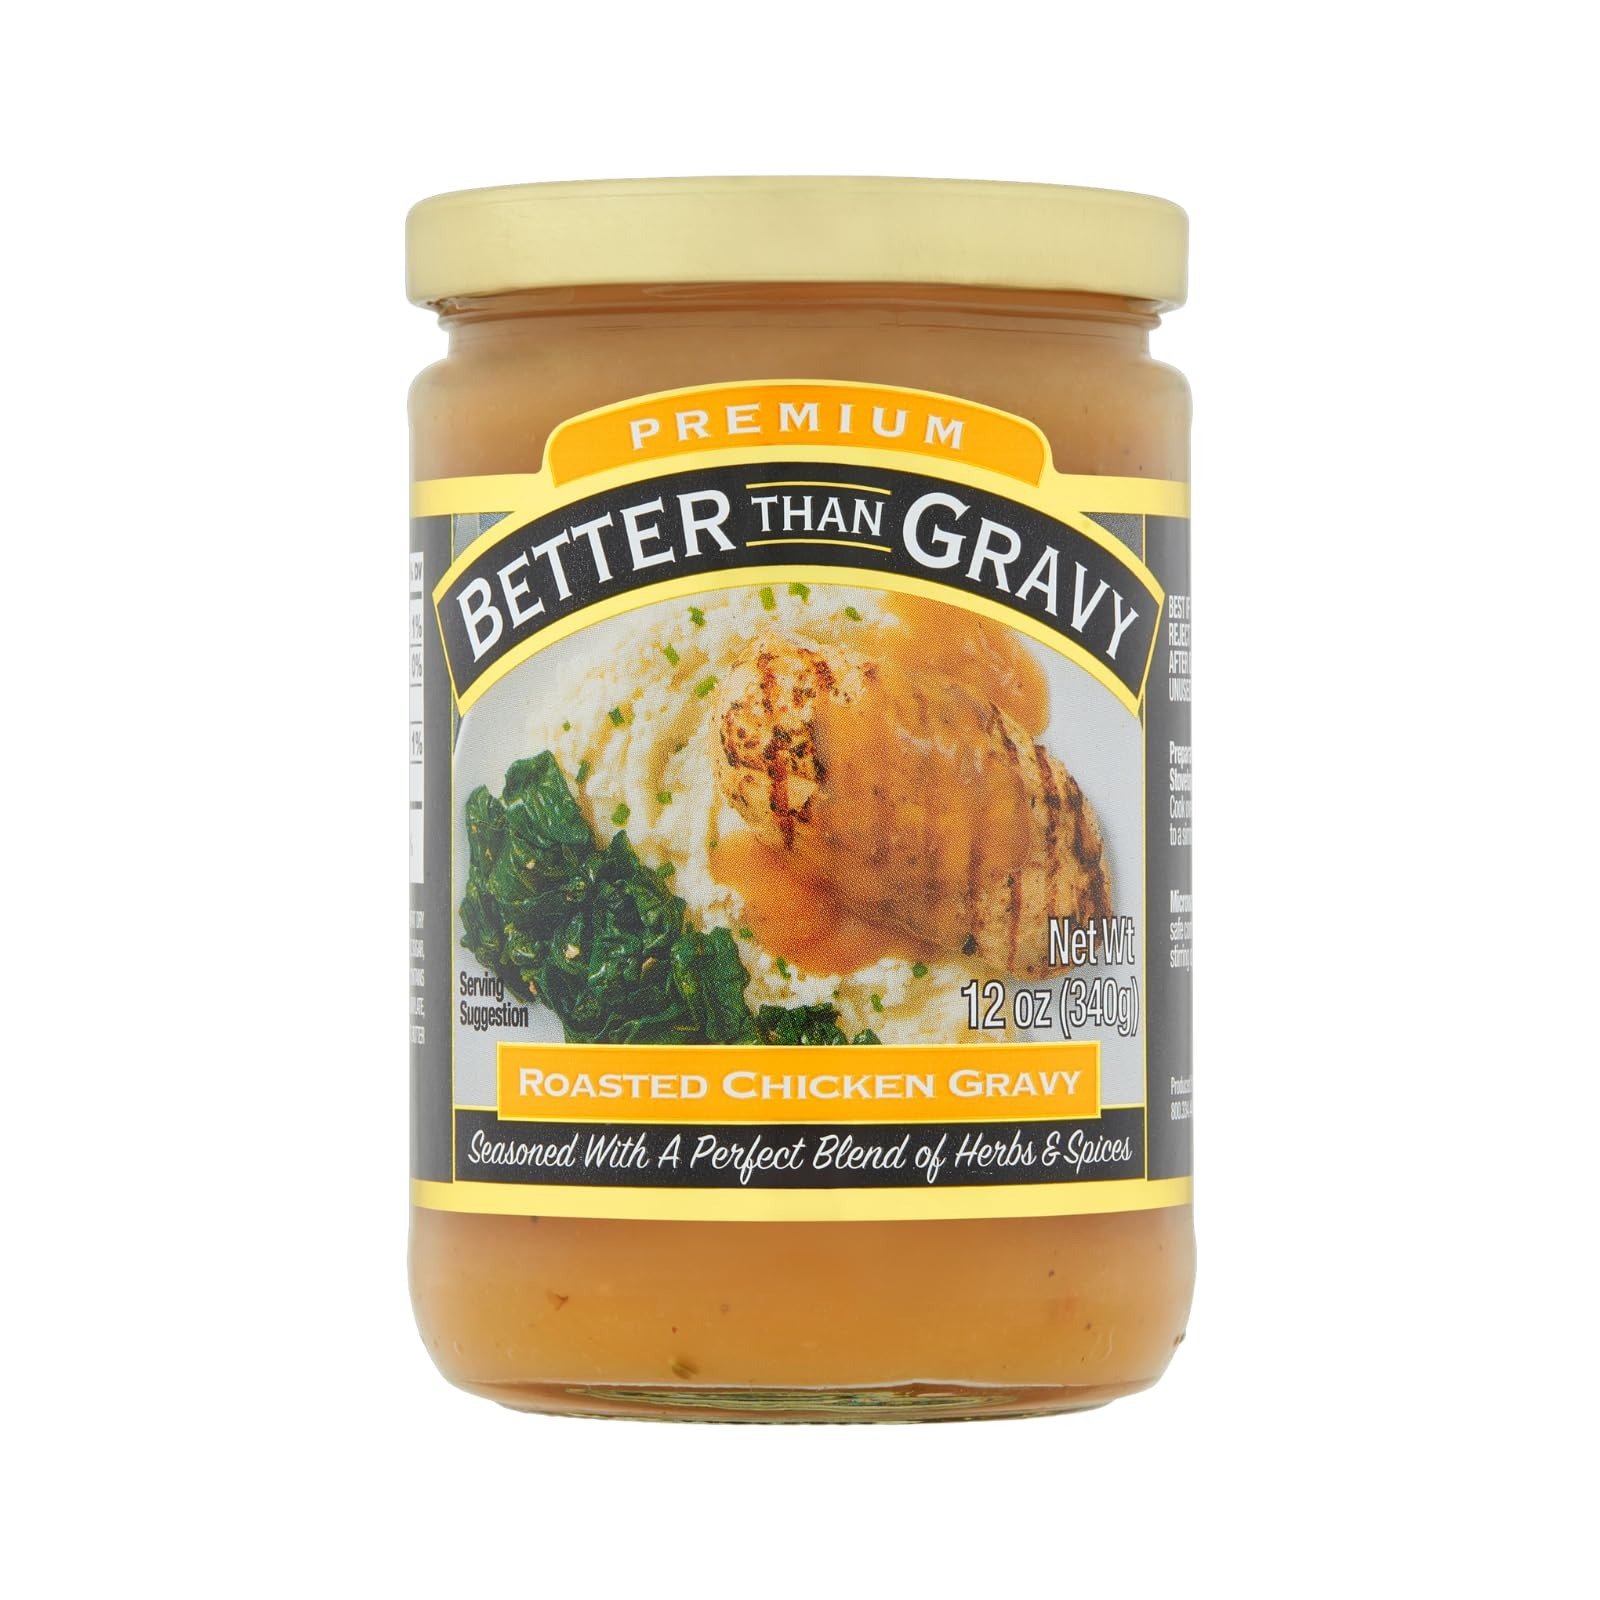
Item Name: Better Than Gravy Roasted Chicken Gravy, with Perfect Blend of Herbs and Spices, 12 Ounce Jar (Pack of 1)
Bullet Point 1: Enjoy bold roasted chicken flavor with all your favorite dishes.
Bullet Point 2: Busy night? No problem. Better Than Gravy is ready in minutes!
Bullet Point 3: Made with real ingredients including real meat, herbs, spices and (of course) Better Than Bouillon!
Bullet Point 4: Easy to make, just heat and serve and oh wait, that's it!
Bullet Point 5: Save on time, energy, prep work and ingredients, all while stepping up your flavors.
Product Description: Enjoy all the greatness of gravy with a Better Than Bouillon twist. Better Than Gravy makes it easy to bring premium flavors to all your favorite dishes. All you need to do is heat it and serve it – then you're ready to enjoy it!
Value: 12.0
Unit: Ounce

Price: 3.98